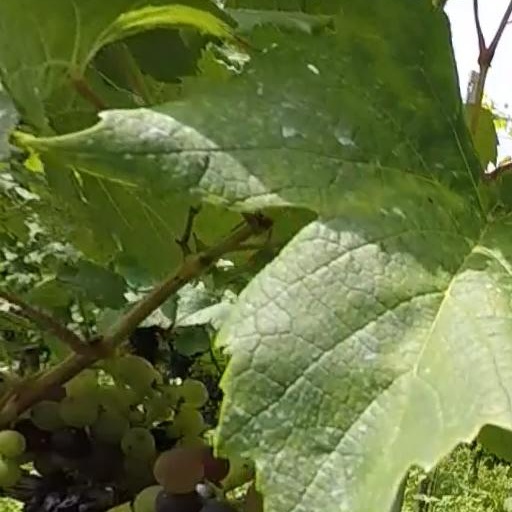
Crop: grape